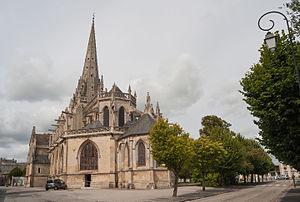
Carentan est une ancienne commune française, située dans le département de la Manche en région Normandie, devenue le 1ᵉʳ janvier 2016 une commune déléguée au sein de la commune nouvelle de Carentan-les-Marais.